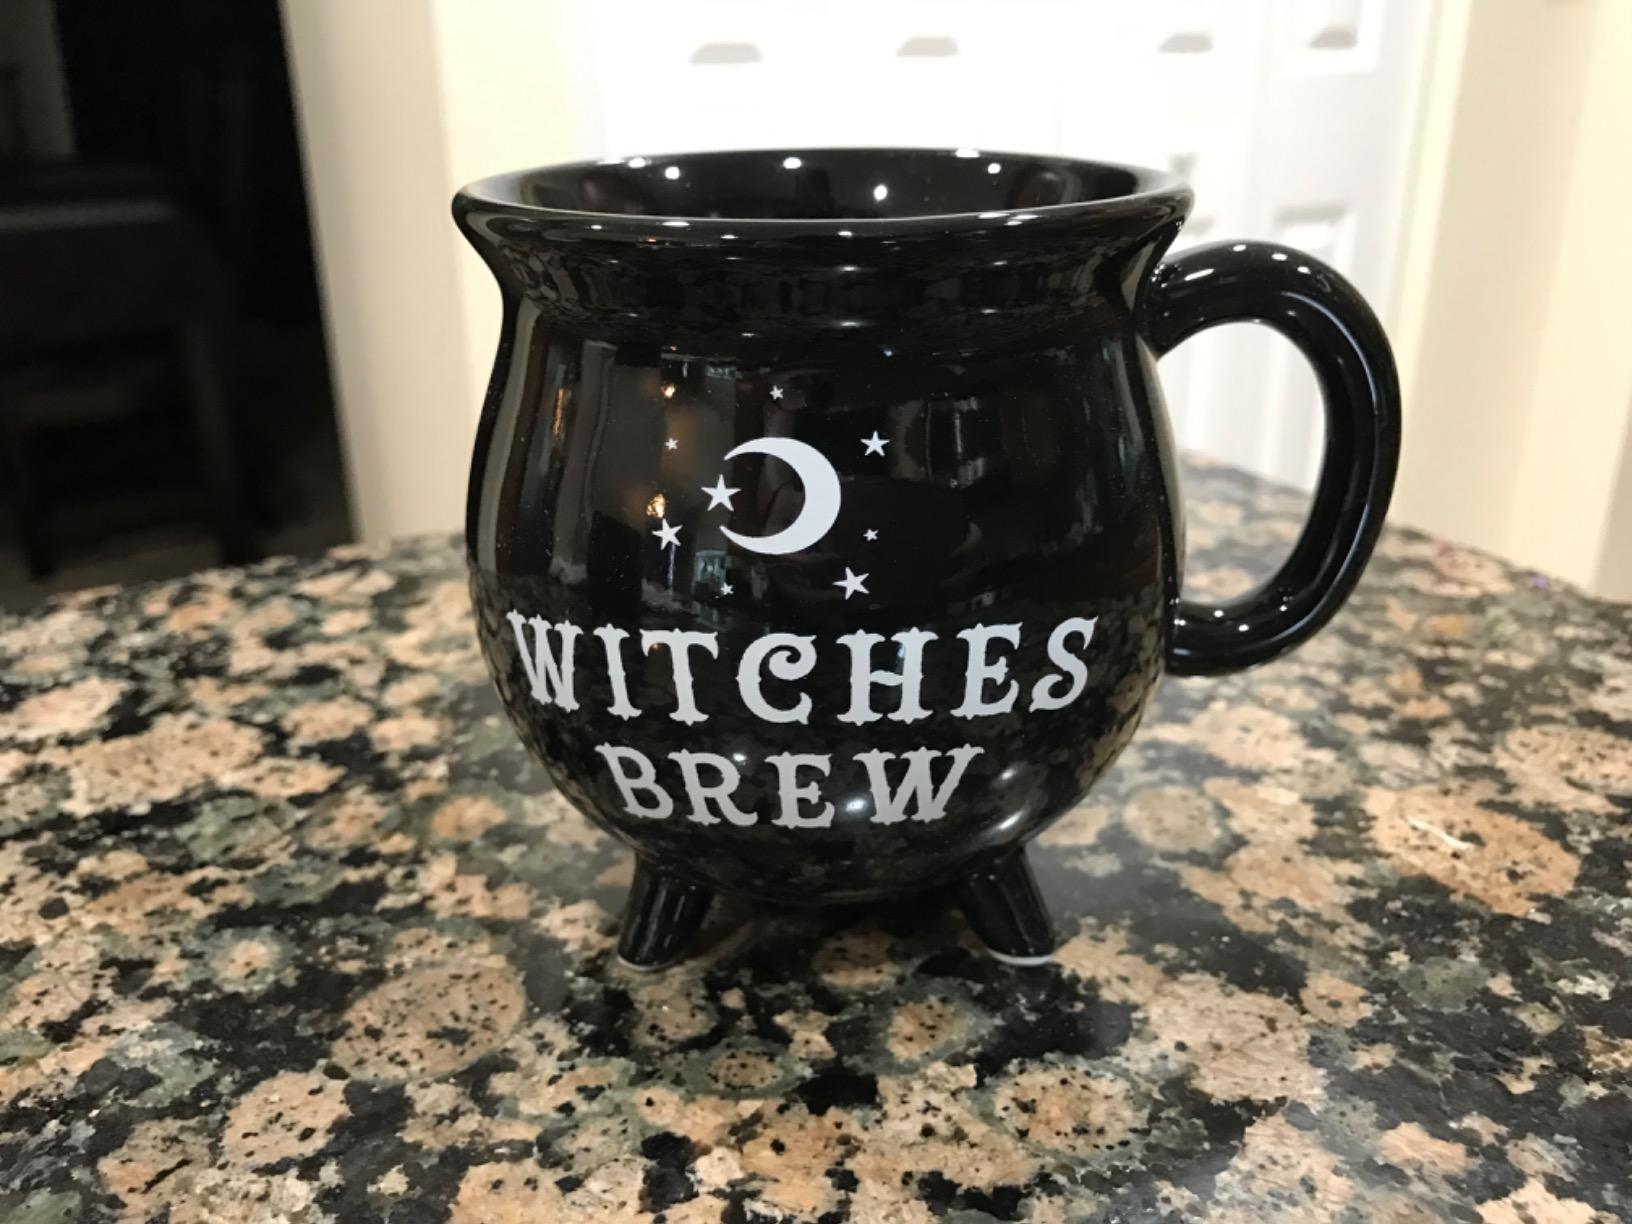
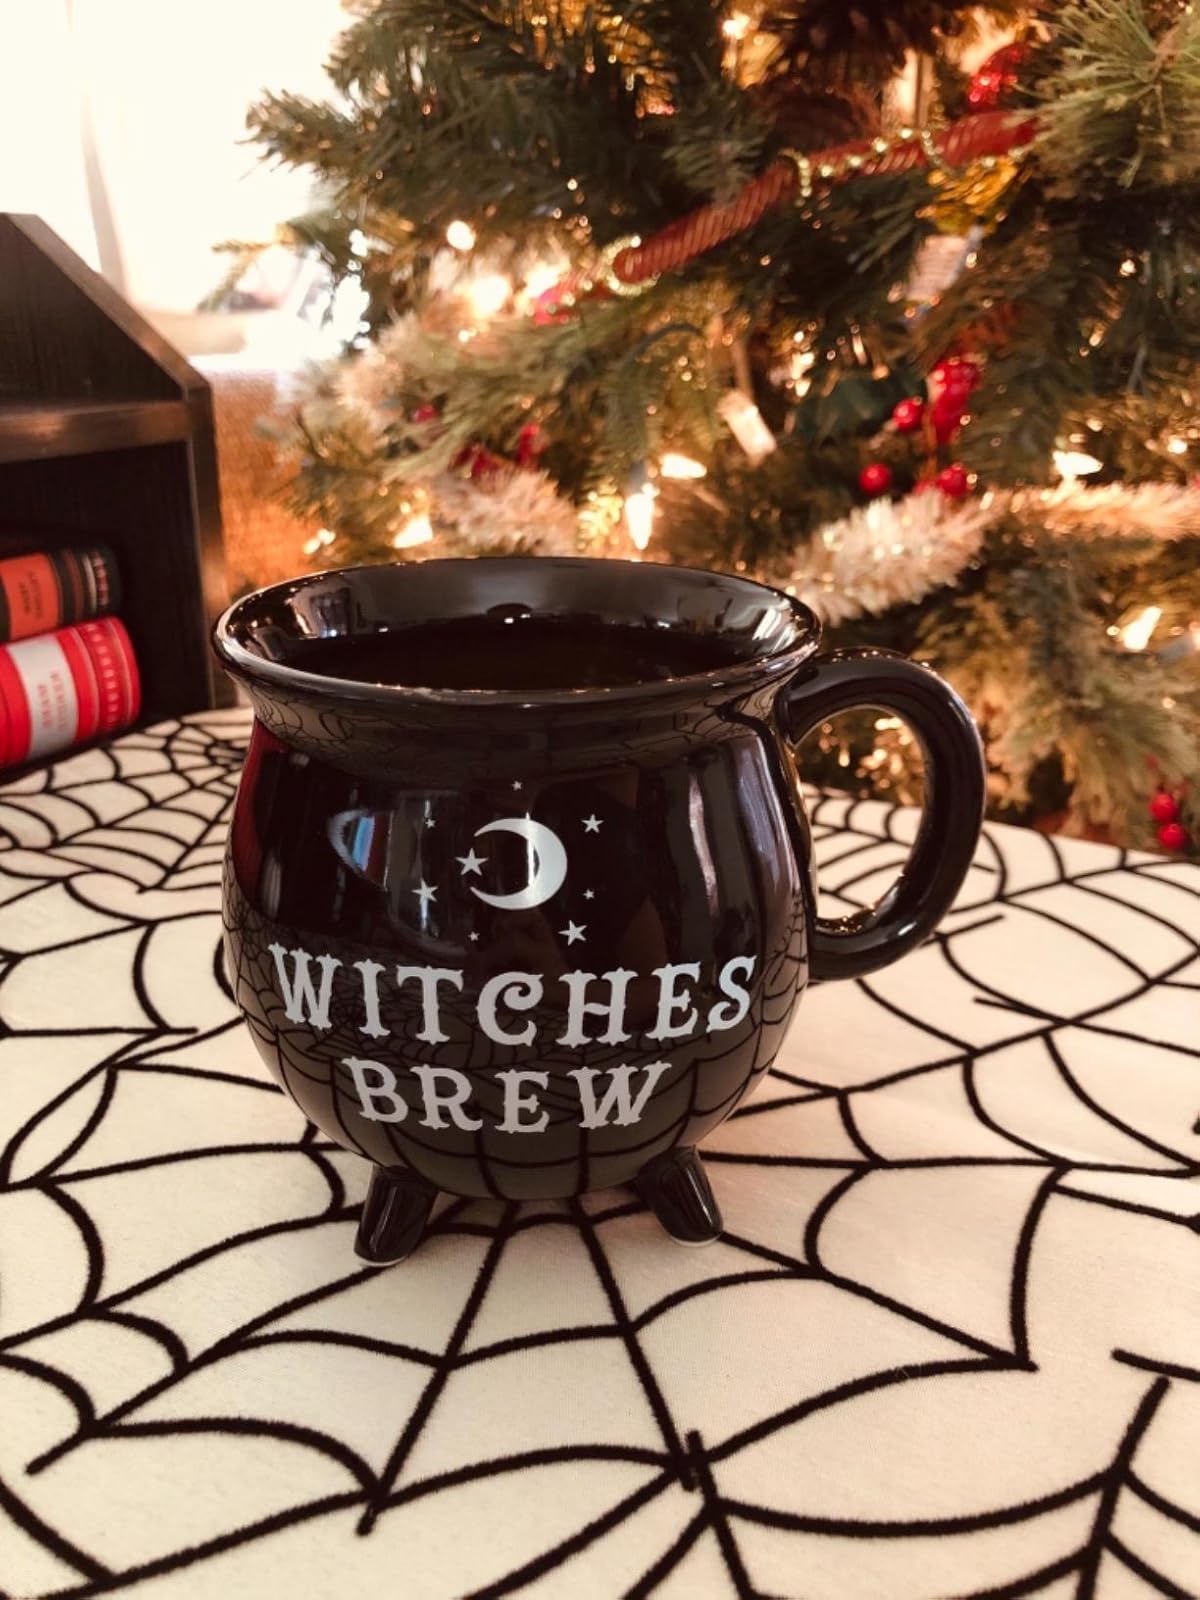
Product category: items_mug
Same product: yes